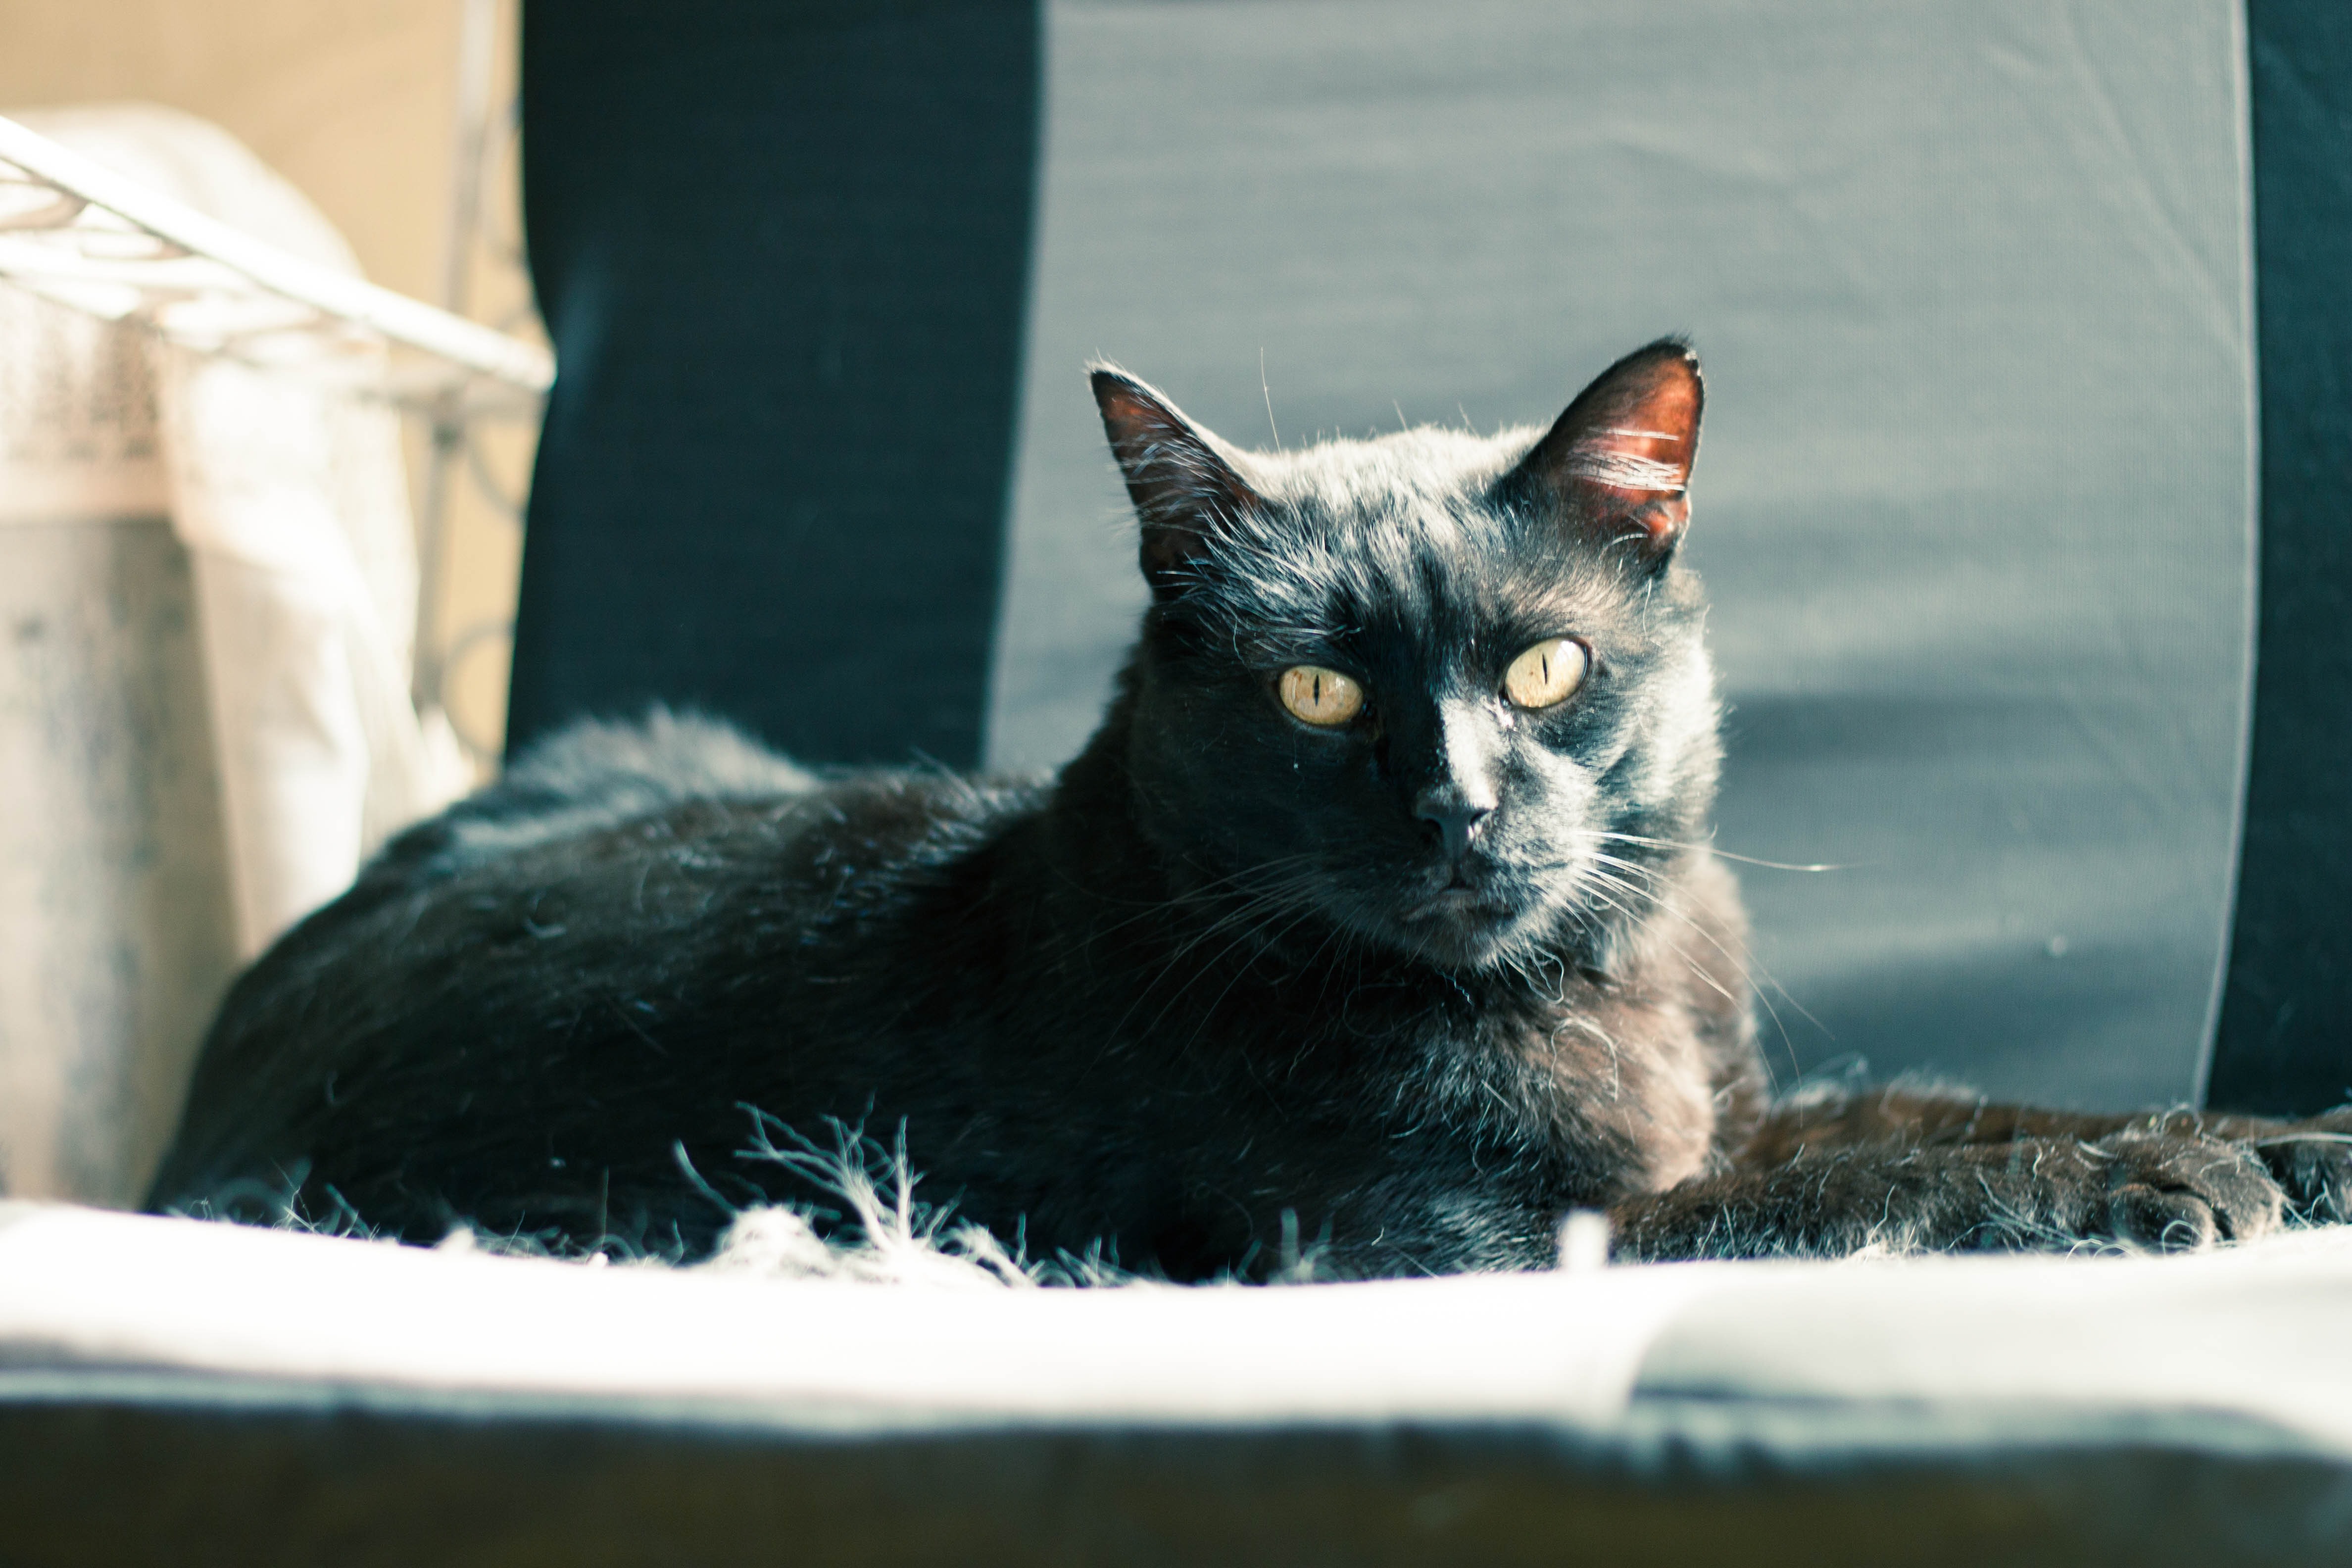
nature, pet, kitten, cat, feline, mammal, blue, rest, black cat, black, fauna, whiskers, animals, vertebrate, small to medium sized cats, cat like mammal